Nicky Lee (singer)

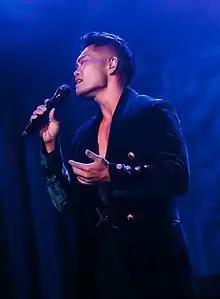
Lee performing in Kaohsiung in 2022

Born and raised in Los Angeles, California, Lee gained his initial fame as part of the Taiwanese hip hop group, Machi. Following the success of Machi, Lee released his first full-length Mandarin solo album, "Shadow", in 2005. In 2007, Lee was named Best Mandarin Male Singer at the 18th Golden Melody Awards. He is also known for his work with music group Aziatix.